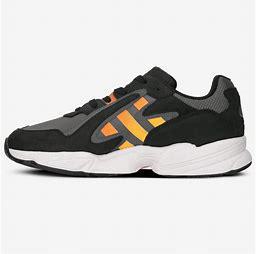
Brand: Adidas
Model: Yung 96 Chasm